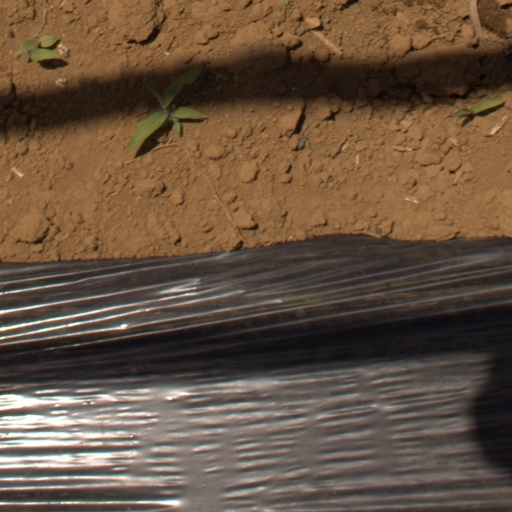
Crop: Jerusalem artichoke